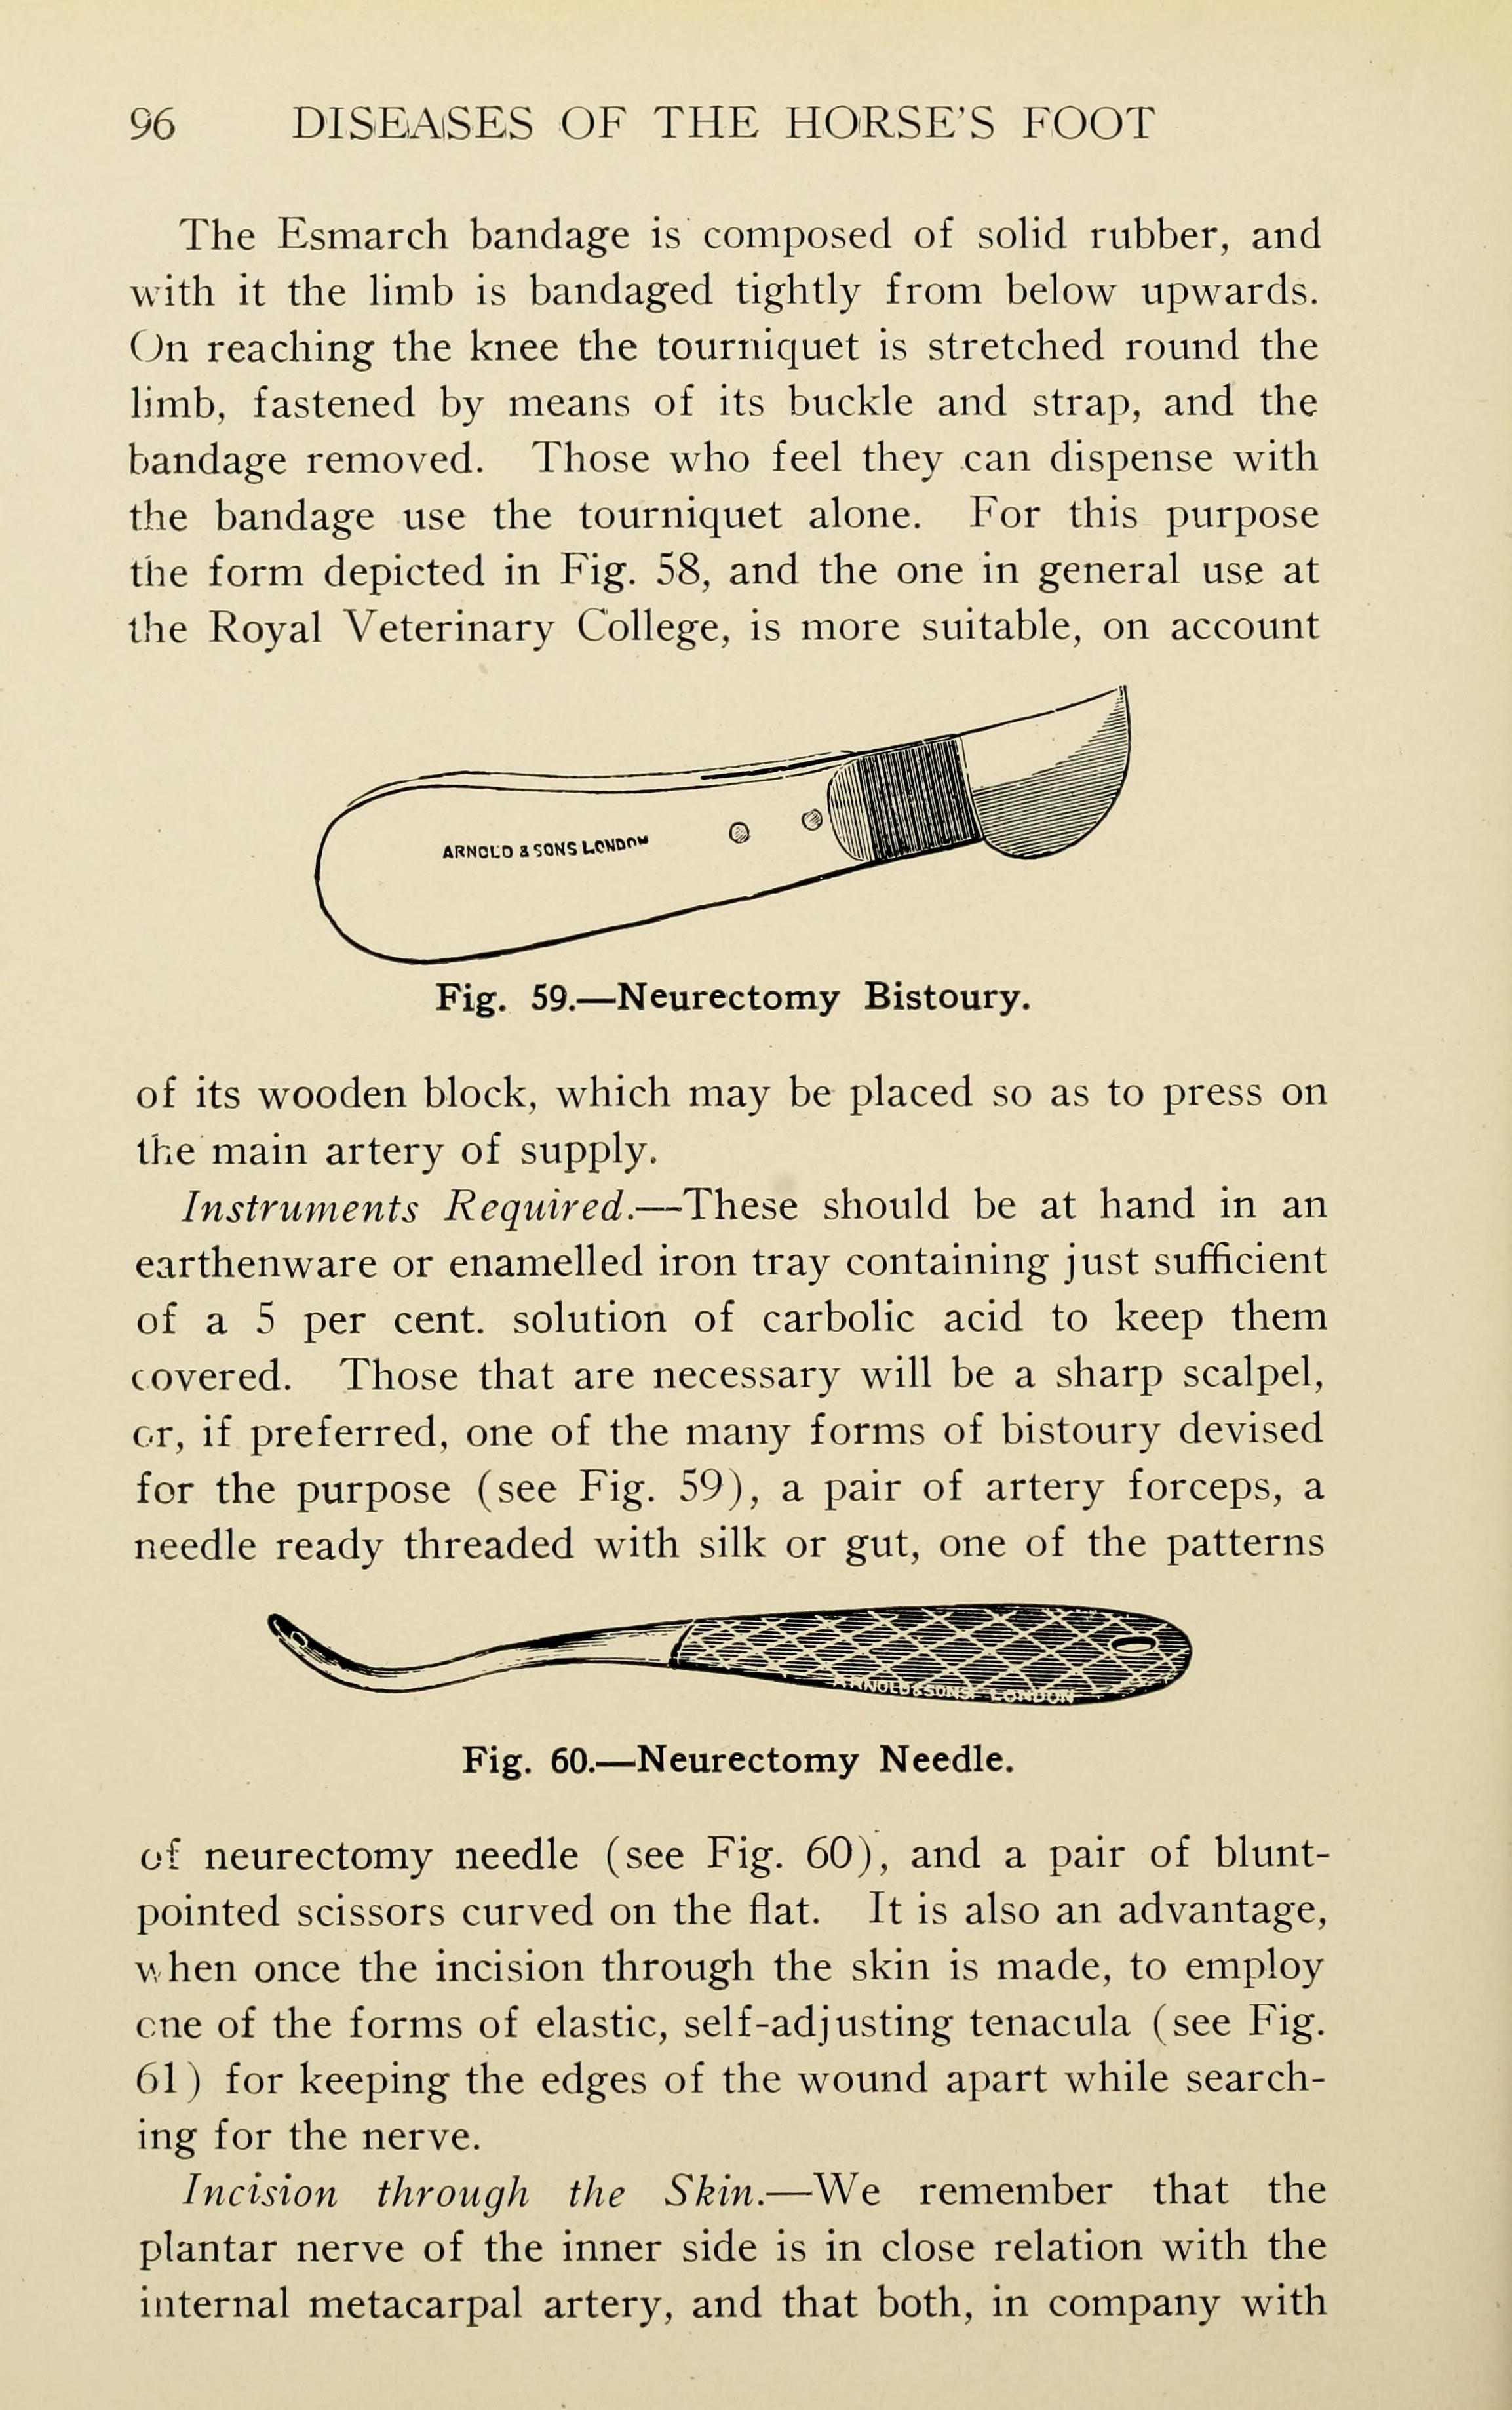
Diseases of the horse's foot / by H. Caulton Reeks.
Specialty: surgical-instruments
Finding: disease
Diagnosis: disease